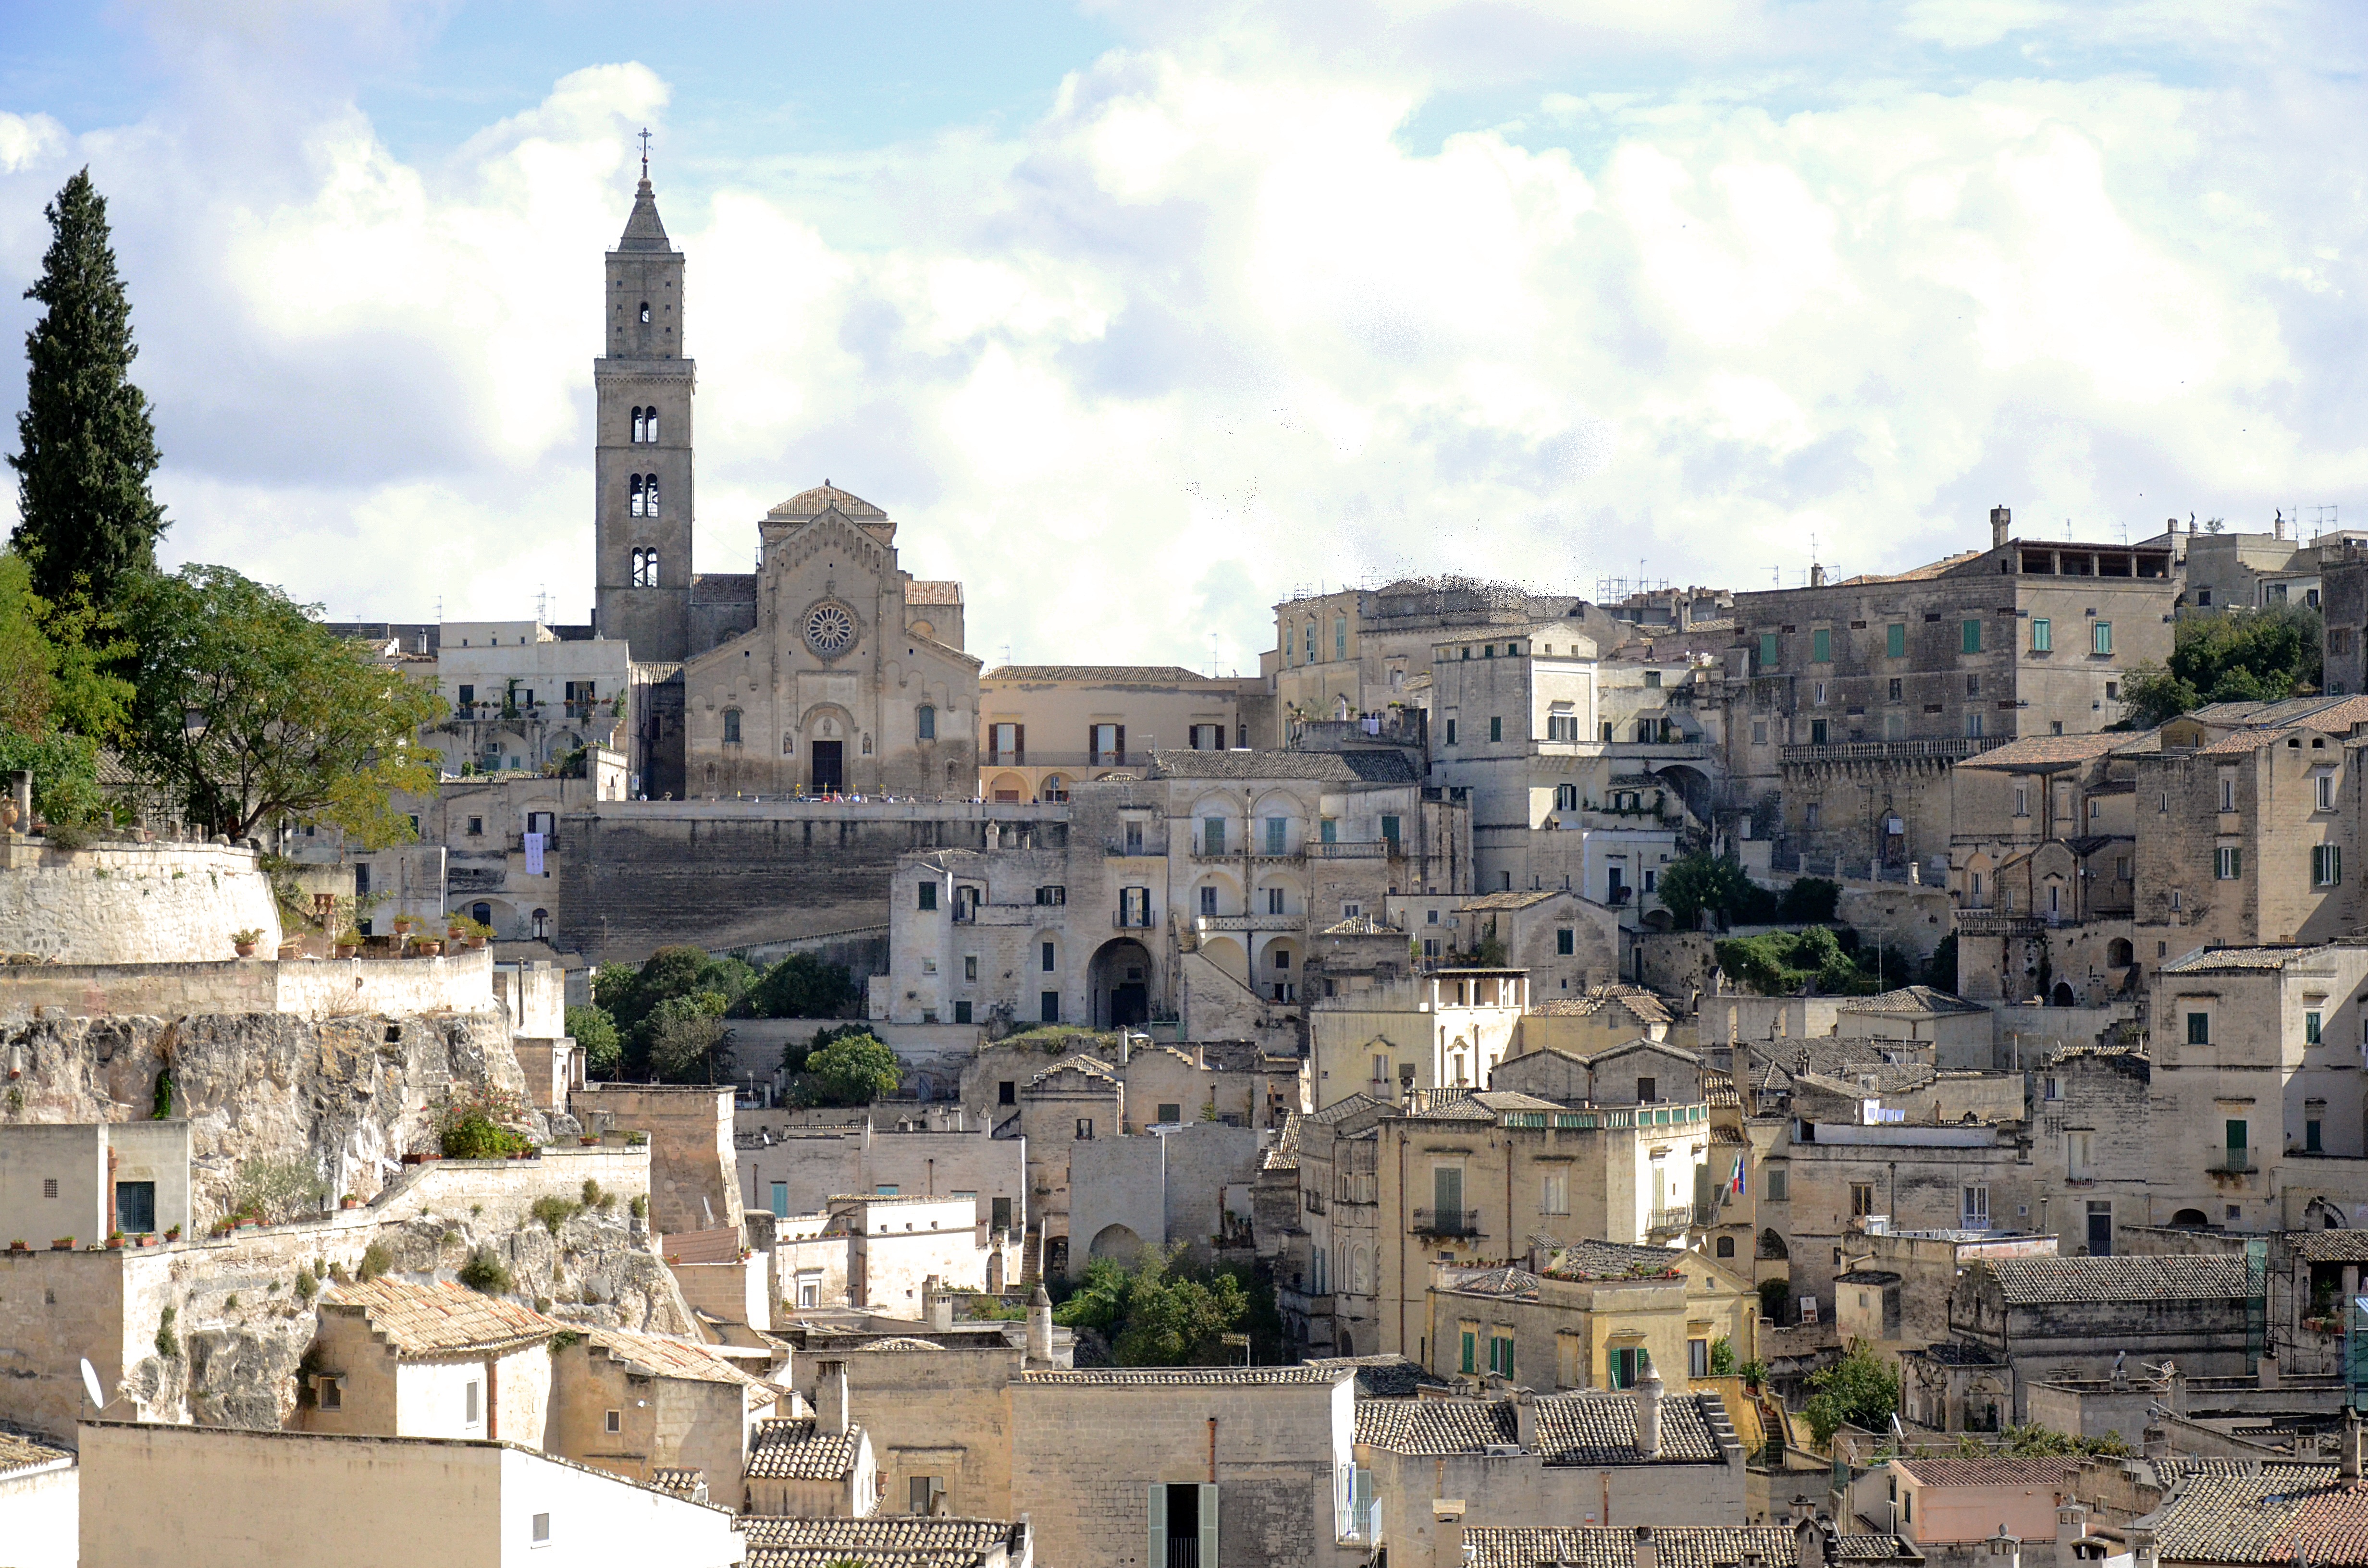
town, cityscape, landmark, italy, ruins, matera, basilicata, ancient rome, historic site, ancient history, pouilles, human settlement